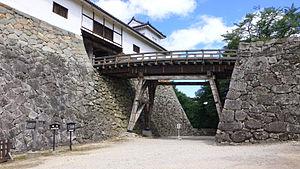
Le château de Hikone est le plus fameux site historique de Hikone, préfecture de Shiga au Japon. Ce château de l'époque d'Edo trouve son origine en 1603 quand Ii Naokatsu, fils de l'ancien daimyo Ii Naomasa, en ordonne la construction. C'est un des trésors nationaux du Japon.